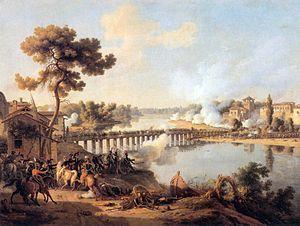
Josef Philipp Vukassovich, né le 8 juillet 1755 à Bruvno près de Gračac en Croatie et mort le 9 août 1809 à Vienne, en Autriche, est un officier général croate au service de la monarchie de Habsbourg et de l'empire d'Autriche. Après s'être battu contre les Ottomans, Vukassovich participe aux guerres de la Révolution française et commande une brigade lors de la campagne d'Italie de 1796 à 1797 face à Napoléon Bonaparte. Il continue de servir par la suite pendant les guerres napoléoniennes, cette fois avec le grade de divisionnaire, et est mortellement blessé sur le champ de bataille.
Gerhard von Rosselmini, également écrit Roselmini, né le 16 janvier 1745 à Pise et mort le 19 novembre 1799 à Vicence, en Italie, est un militaire autrichien au service de la monarchie des Habsbourg. Il se distingua pendant les guerres de la Révolution française et participa en 1796 à plusieurs affrontements en Italie contre Napoléon Bonaparte.